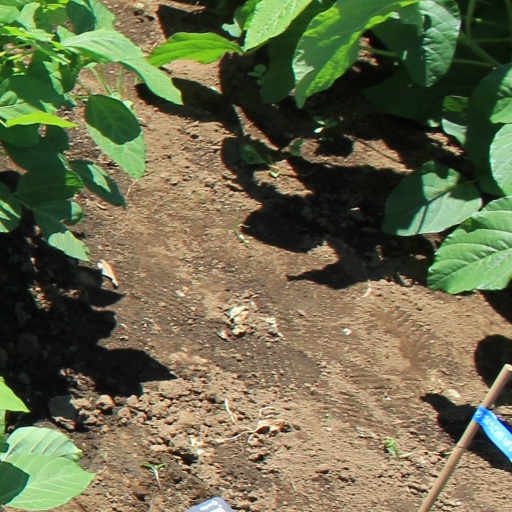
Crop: soybean